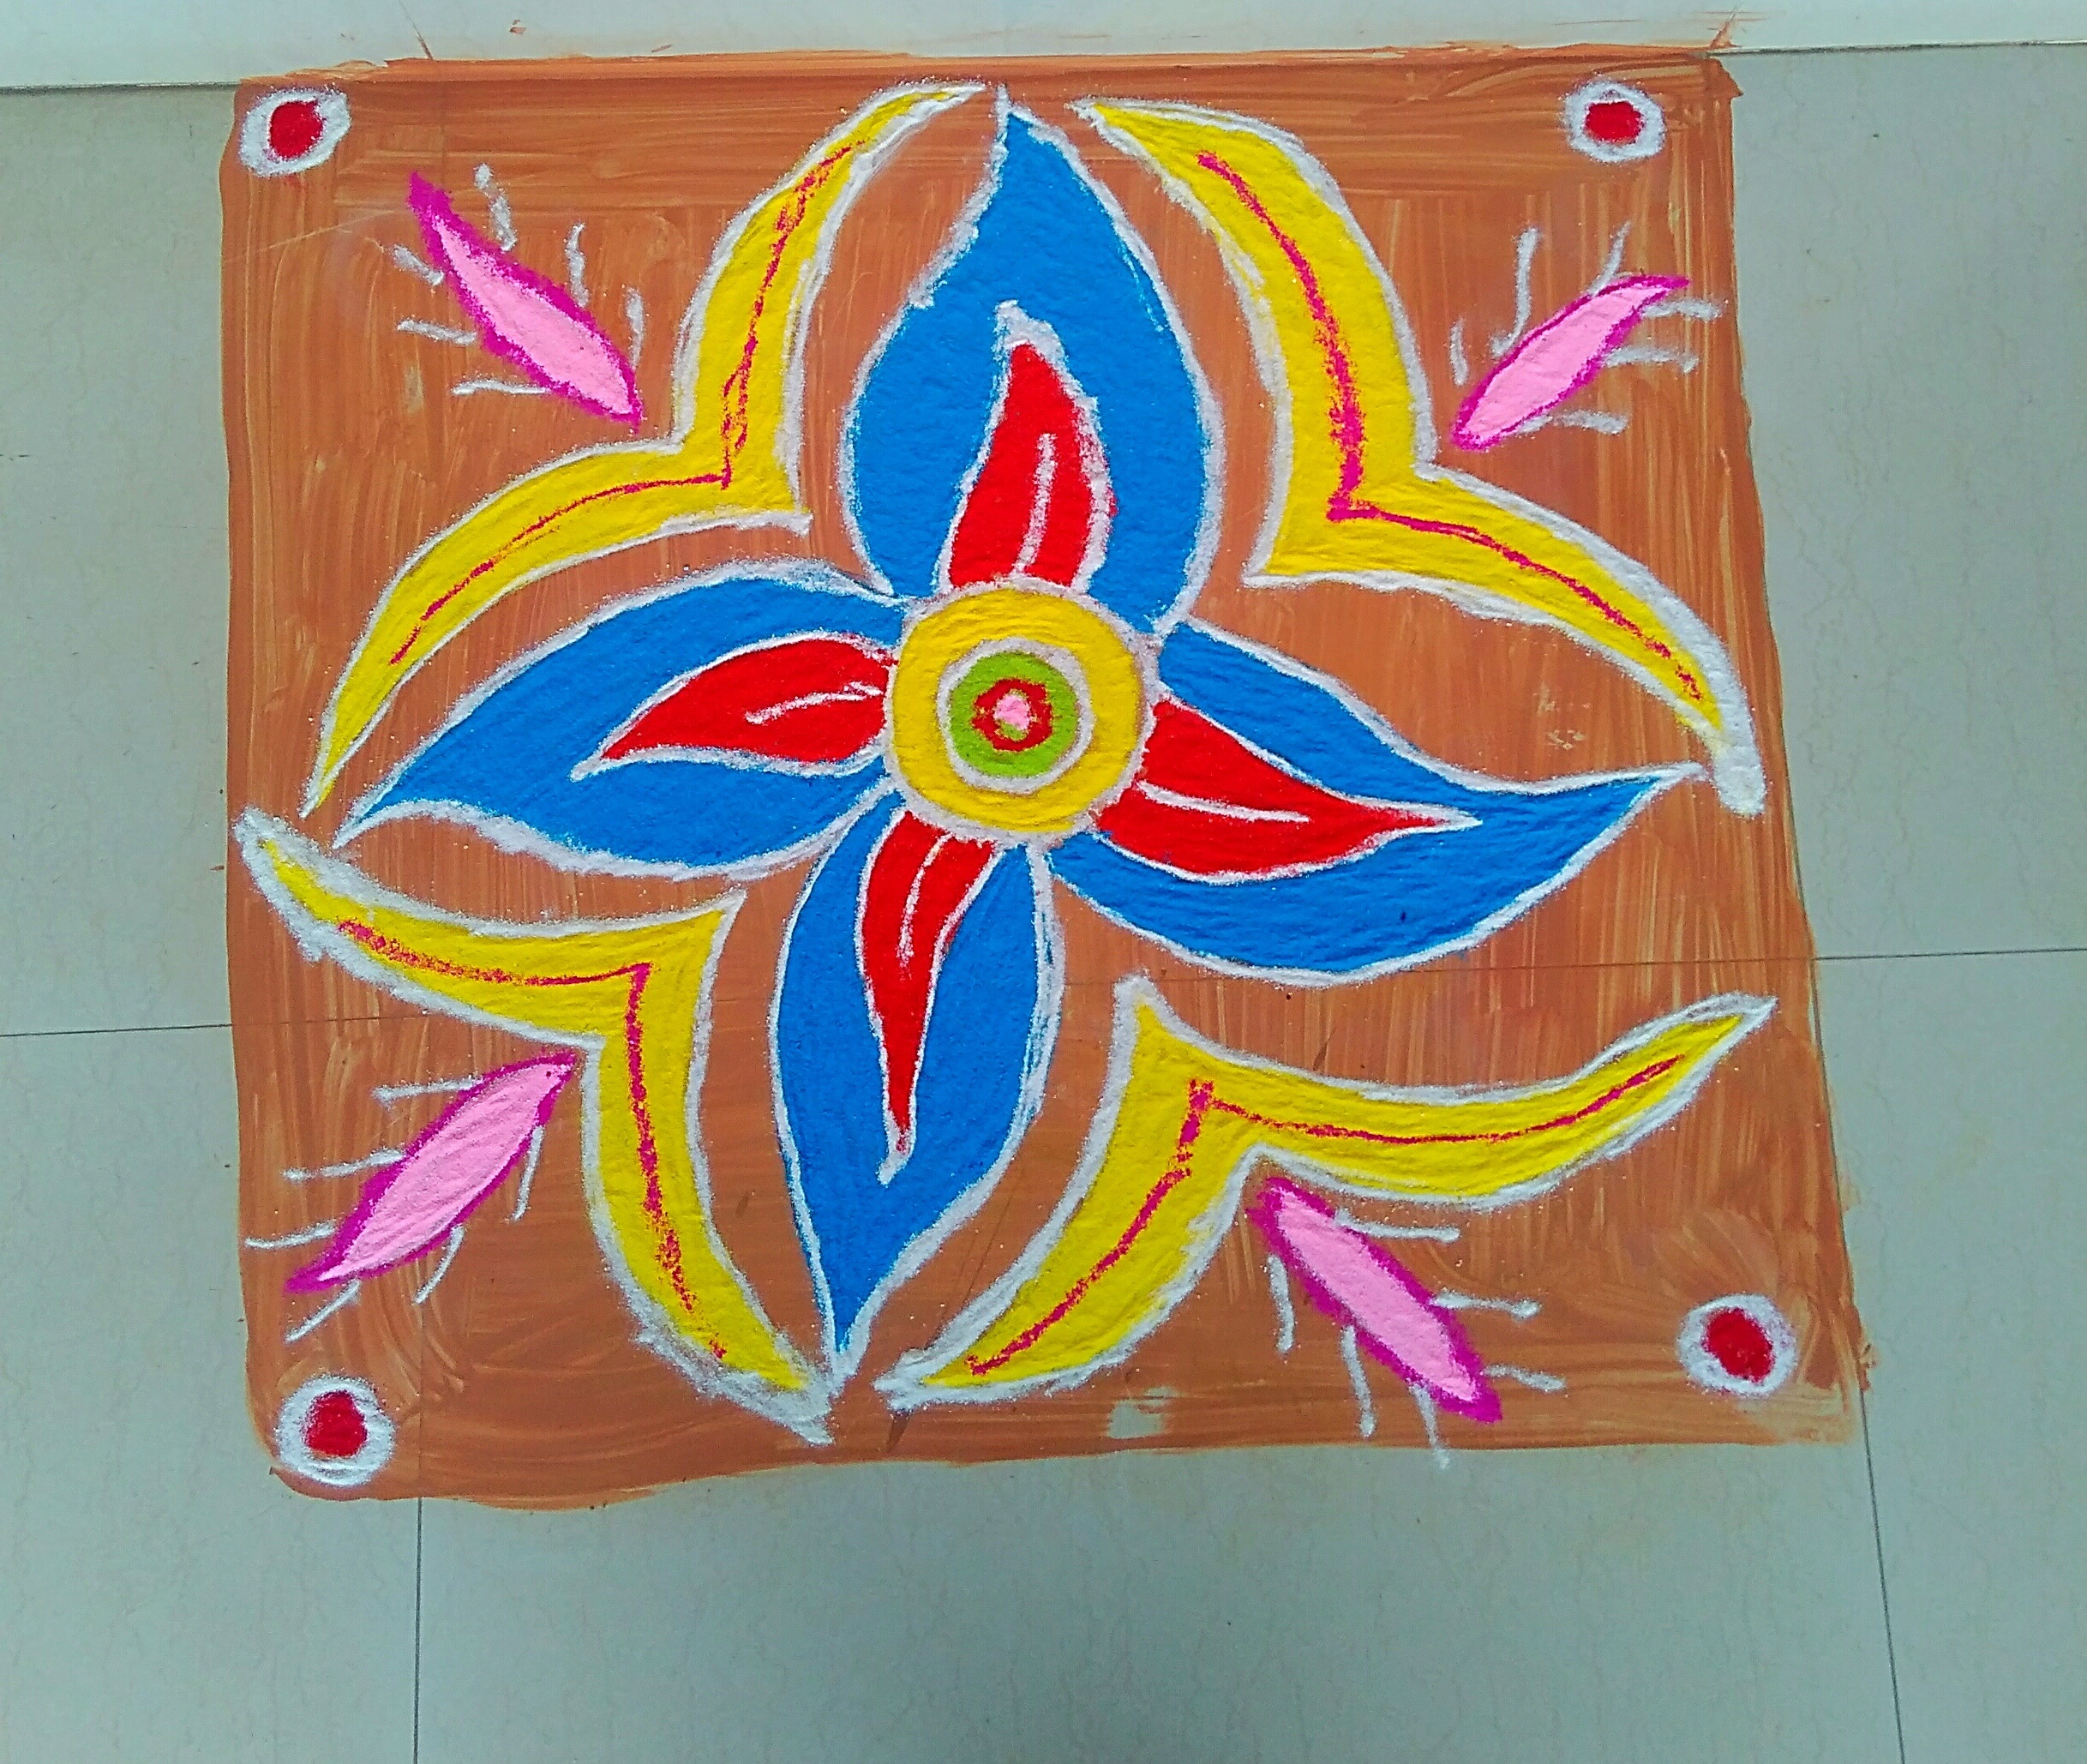
material, art, drawing, shape, modern art, acrylic paint